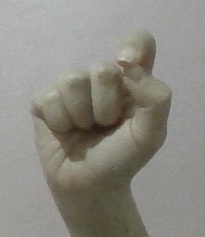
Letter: fa